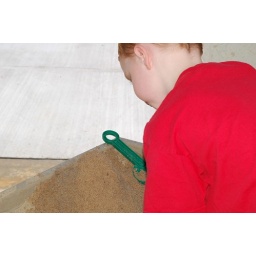
The Boy playing in his sand &amp;amp; water table. June 2008